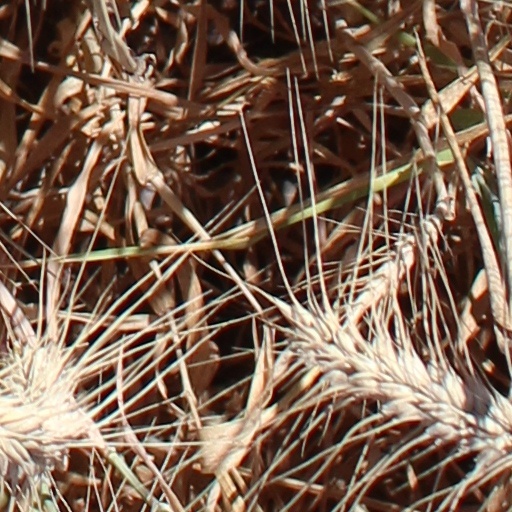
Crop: wheat